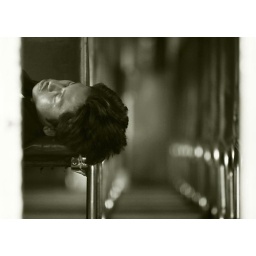
A man sleep on the chair in empty train before depature.